Basketball

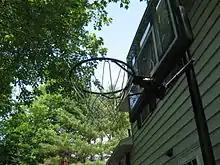

A regulation basketball court in international games is long and wide. In the NBA and NCAA the court is . Most courts have wood flooring, usually constructed from maple planks running in the same direction as the longer court dimension. The name and logo of the home team is usually painted on or around the center circle.